Rudolf Dworsky

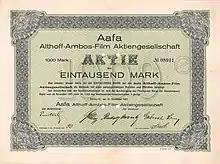
Share of the Aafa Althoff-Ambos-Film AG, issued 21. November 1921; signed by the principals Rudolf Dworsky and Gabriel Levy

Rudolf Franz Dworsky (11 April 1882 in Vienna – 6 July 1927 in Perleberg) was an Austrian and German film producer and director of the Silent era. His production company was called Aafa-Film (Althoff-Ambos-Film), Berlin, the co-owner was the producer Gabriel Levy.